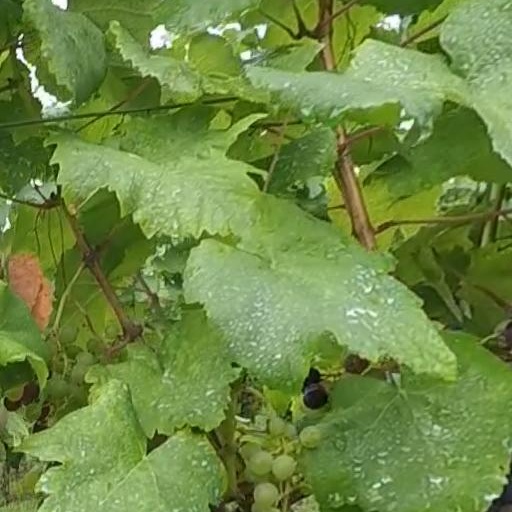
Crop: grape